Thickening agent

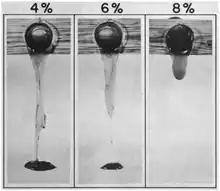
Napalm gel concentration and rheology - Napalm thickener is an impure hydroxyaluminum di-soap.

Various materials are used to convert liquid explosives to a gel form. Nitrocellulose and other nitro esters are often used. Other possibilities include nitrated guar gum.